Miniature model (gaming)

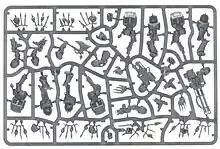
Plastic miniature components on a sprue

There are two basic methods of manufacturing figures: centrifugal/gravity casting and plastic injection casting.